Harold Ballin

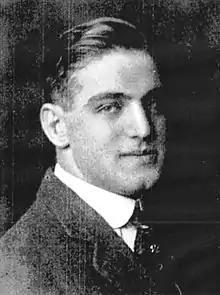

Harold Roy Ballin (October 16, 1893 – December 25, 1979) was an American football player and coach. He played at the tackle position for Princeton University from 1912 to 1914 and was a consensus first-team All-American in both 1913 and 1914. Ballin served as the head football coach at Duquesne University from 1922 to 1923, compiling a record of 4–12. He was inducted into the College Football Hall of Fame as a player in 1973.